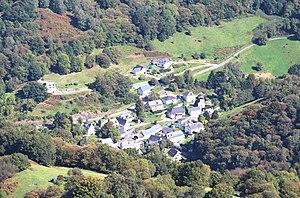
Jarret (Hautes-Pyrénées)
Jarret est une commune française située dans le département des Hautes-Pyrénées, en région Occitanie.